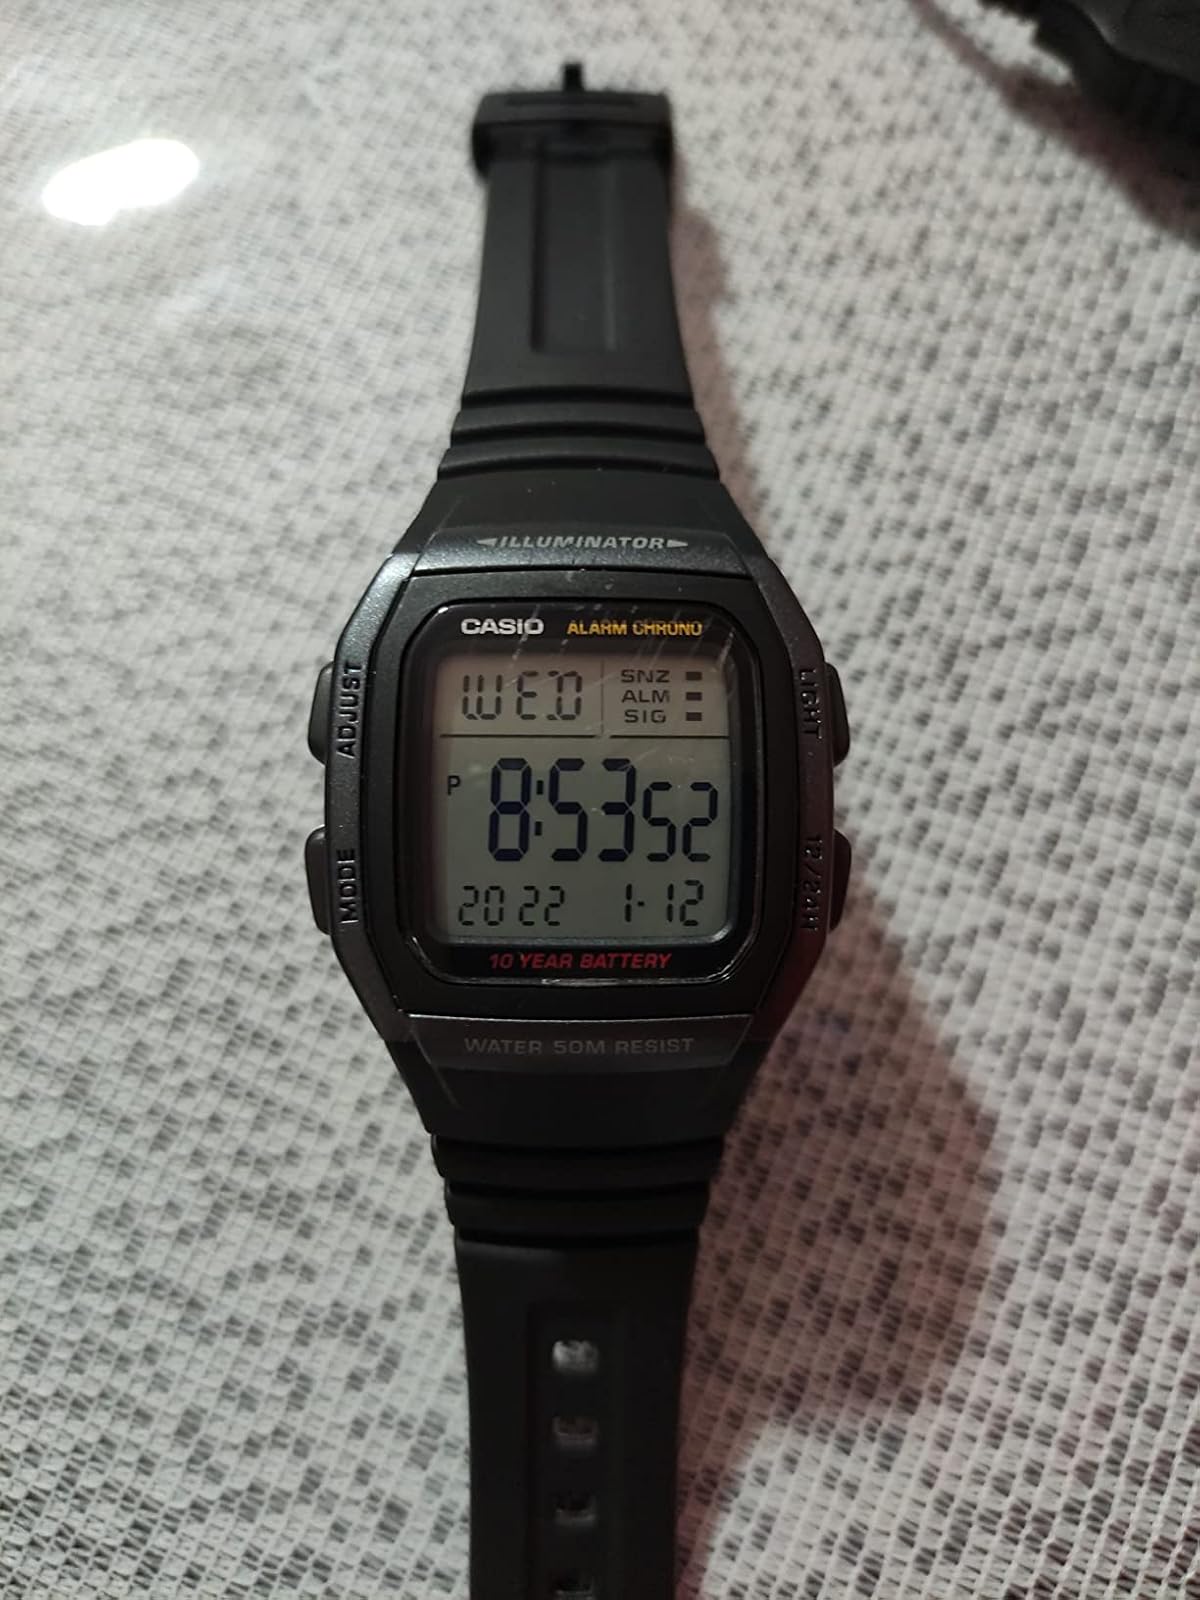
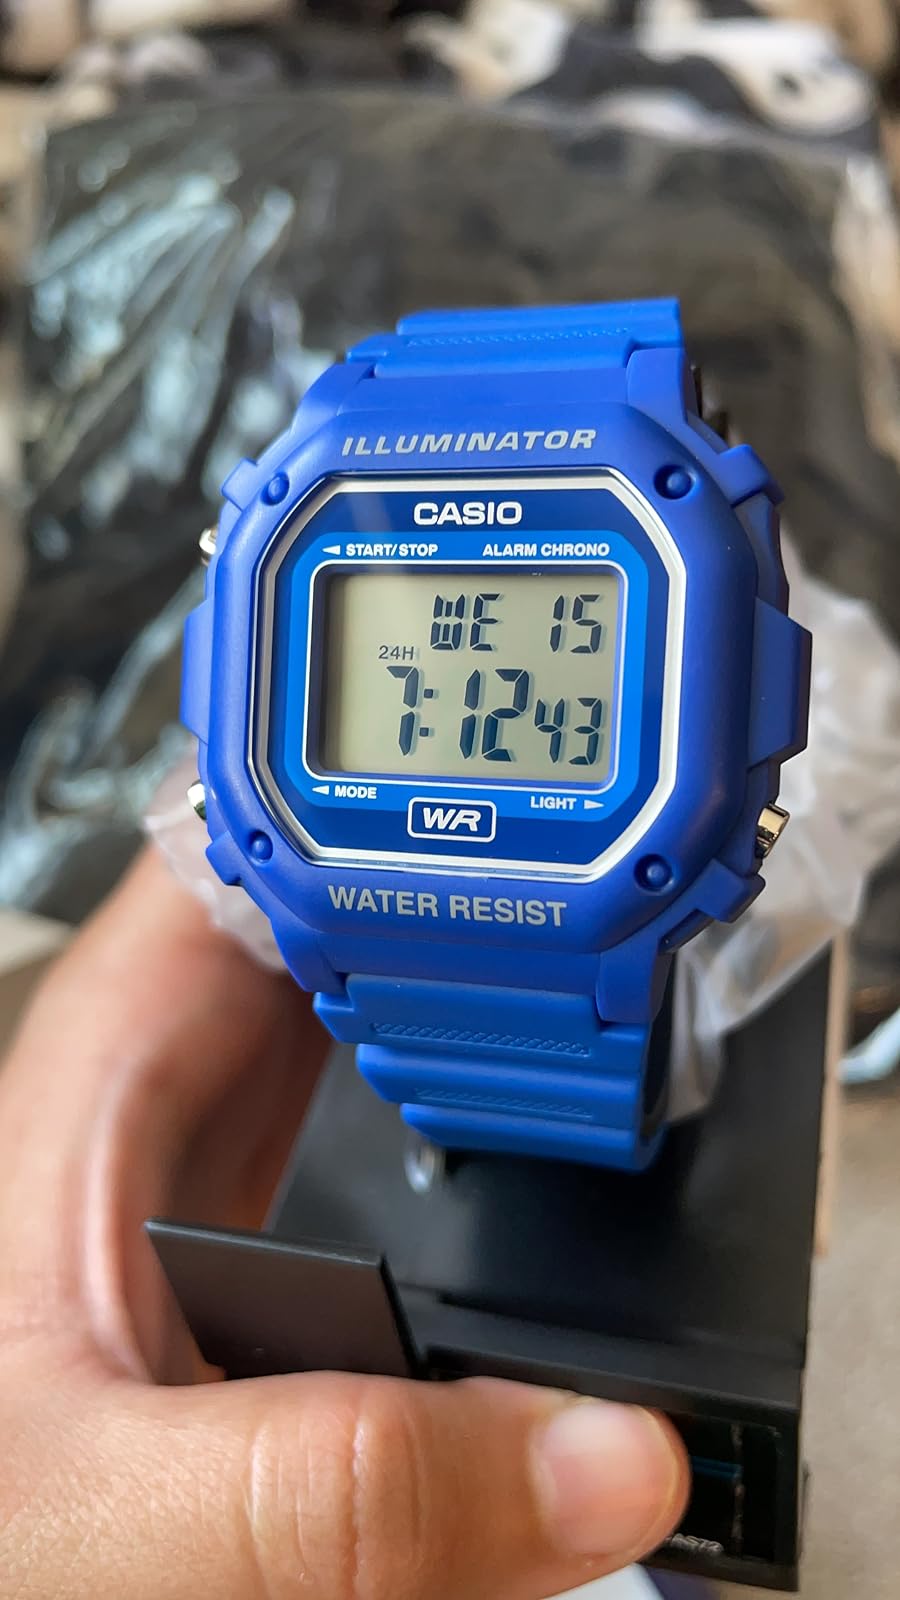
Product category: accessories_watch
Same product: no